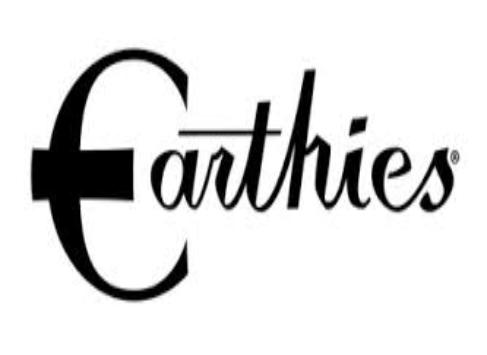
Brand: Earthies
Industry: Clothes